Minneapolis Skyway System

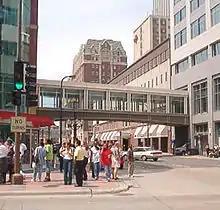
Minneapolis skyway

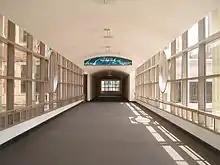
Skyway interior, Minneapolis. Nicollet Mall between 9th and 10th streets

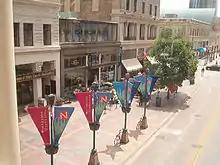
View through window, Minneapolis

The Minneapolis Skyway System is an interlinked collection of enclosed pedestrian footbridges that connect various buildings in 80 full city blocks over of Downtown Minneapolis, enabling people to walk in climate-controlled comfort year-round. The skyways are owned by individual buildings in Minneapolis, and as such they do not have uniform opening and closing times. The 9.5 miles of skyway are comparable to the Houston tunnel system, the systems in Canadian cities such as Toronto's PATH, Montreal's Underground City, Calgary's 11-mile Plus 15 system and the 8-mile Edmonton Pedway system.